Alice Littlefield

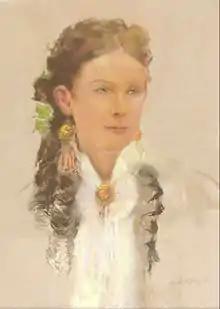
A pastel drawing of Alice Littlefield created by her niece Sarah Harral Duggan.

Alice Littlefield made several impacts on the city of Austin. She organized a local children's home, and joined Austin's Albert Sidney Johnston Chapter of the United Daughters of the Confederacy in 1901. The Johnston Chapter focused on historical preservation and working with children. In 1903, she served as a delegate for the chapter at the Daughters' tenth annual meeting in Charleston, South Carolina. Alice Littlefield is most well known, however, for the University of Texas residence hall that bears her name. While in Austin, George Littlefield donated $300,000 to the University of Texas for the creation of a dormitory specifically for freshman women. The residence hall was named in honor of Alice, and she was the guest of honor at its dedication in 1927. Alice's great-nephew Maurice Hood Dowell believed she had "inspired the idea of a dormitory for young girls in their freshman year at the University, as I heard her make the statement years ago that a girl during her first year from home needed special care and protection." In 1933, Alice Littlefield was the guest of honor at the dedication of the Littlefield Memorial Fountain and nine other University buildings.